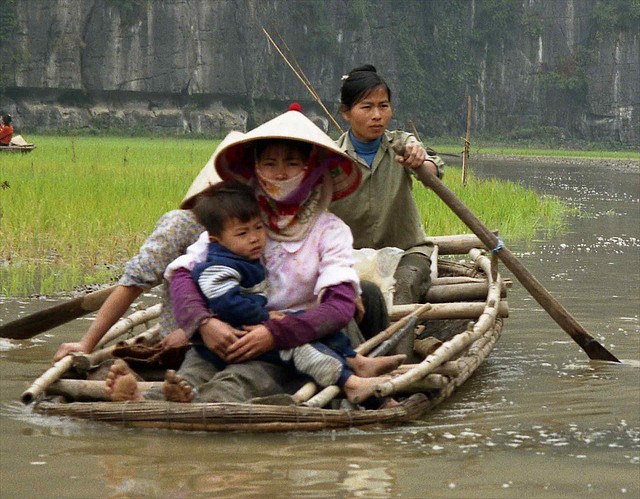
user: Given an image and a question. Answer the question in a short answer. Question: What country might this be? Short Answer:
assistant: vietnam